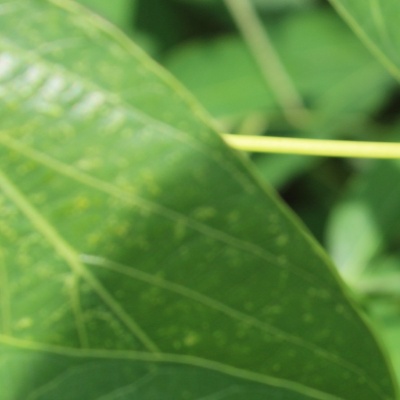
Crop: Cassava
Condition: green mite